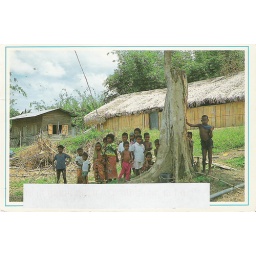
group of aborigine children gathered under the shade of a tree in front of their houses in a jungle clearing in a malaysian jungle.